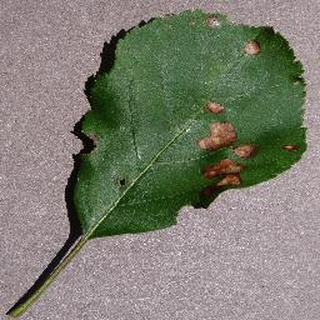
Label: apple_black_rot